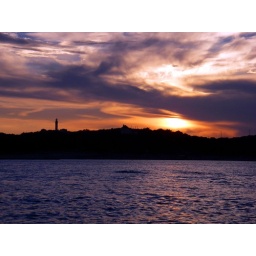
sunset over lake travis with lighthouse